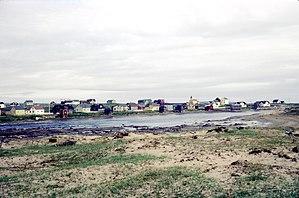
Vue générale du village de Skallelv. En arrière plan, on peut apercevoir l'église peinte en ocre et au clocher rouge. Le village de Skallelv est situé à environ 23 km au nord-est de Vadsø, au bord du Varangerfjorden. Skallelv, Vadsø kommune, Finnmark, Norvège.